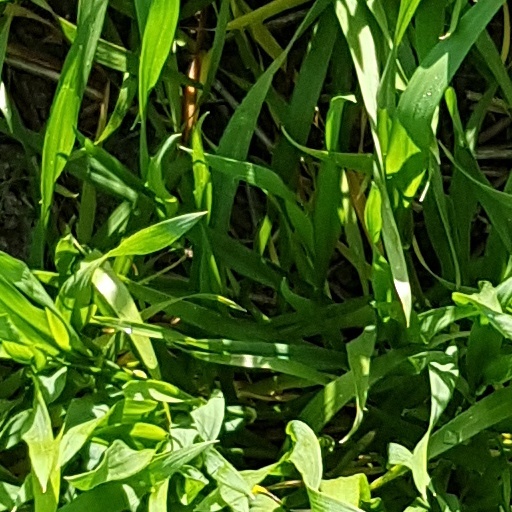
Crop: wheat